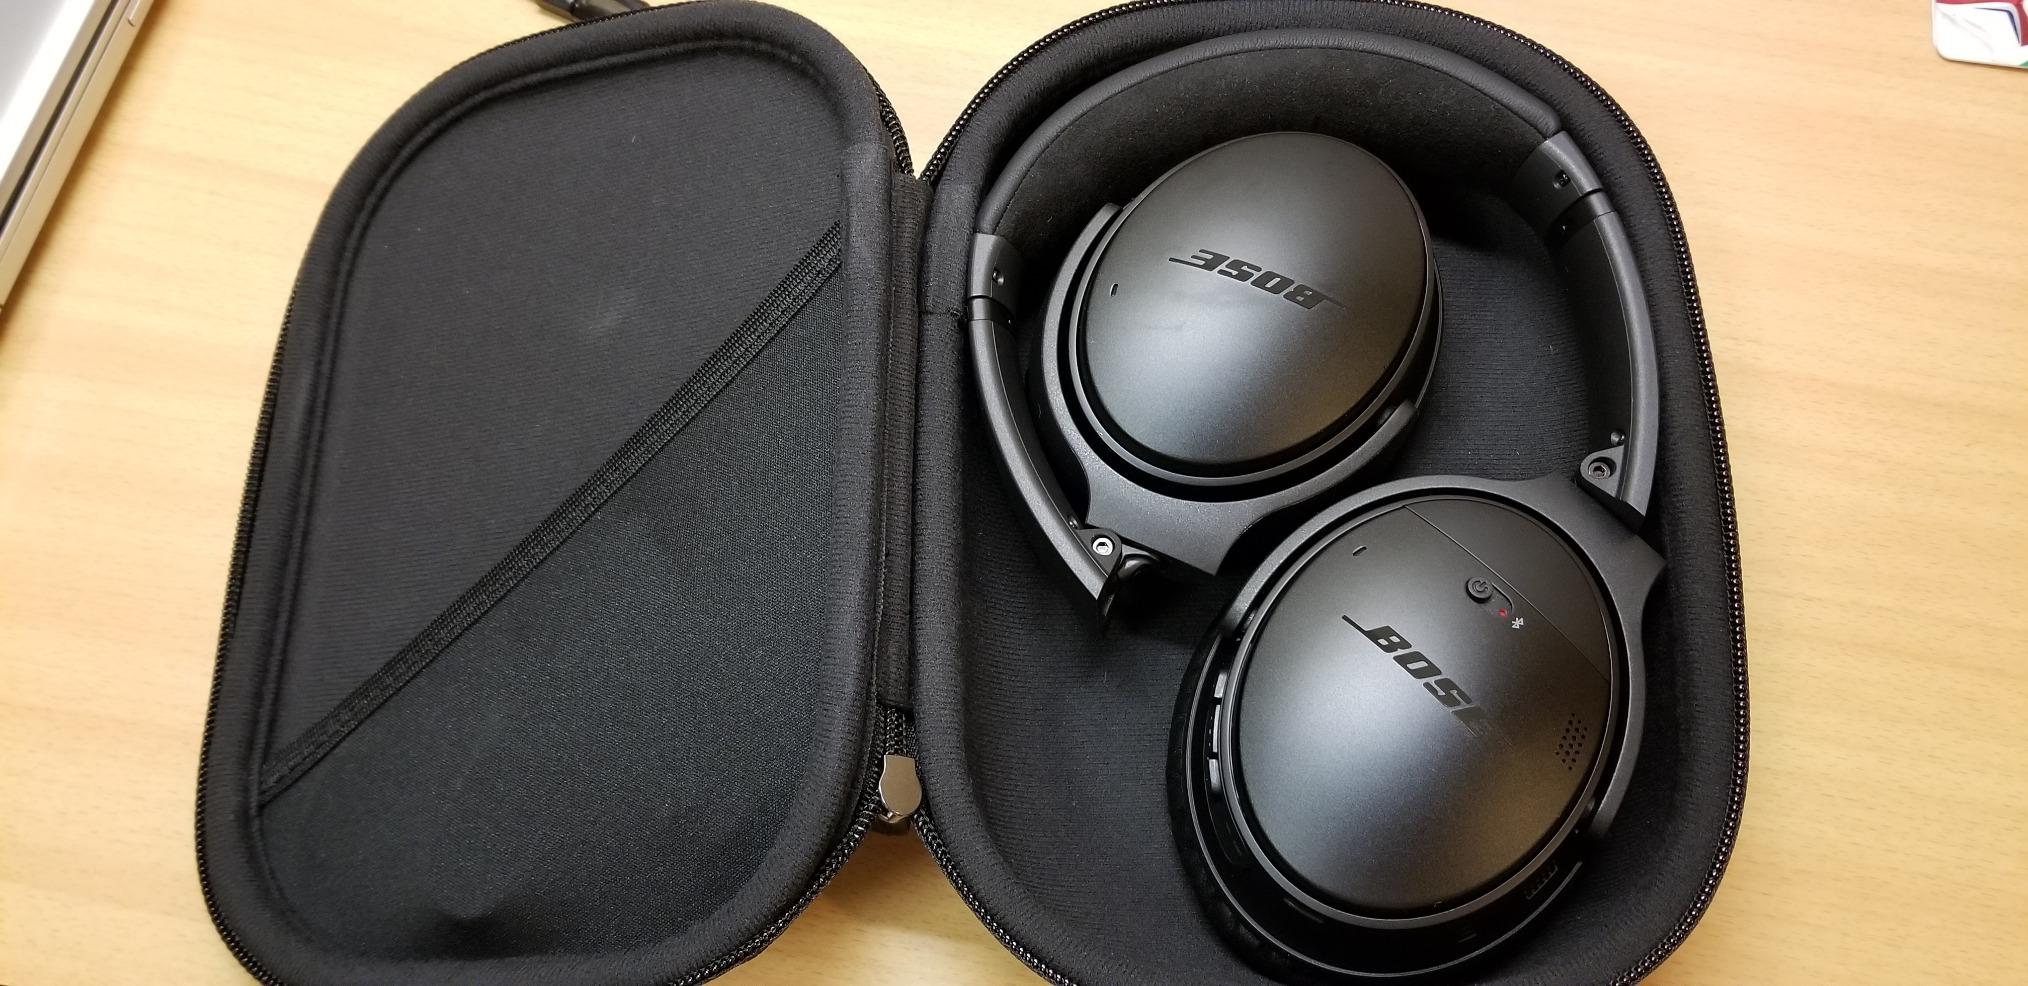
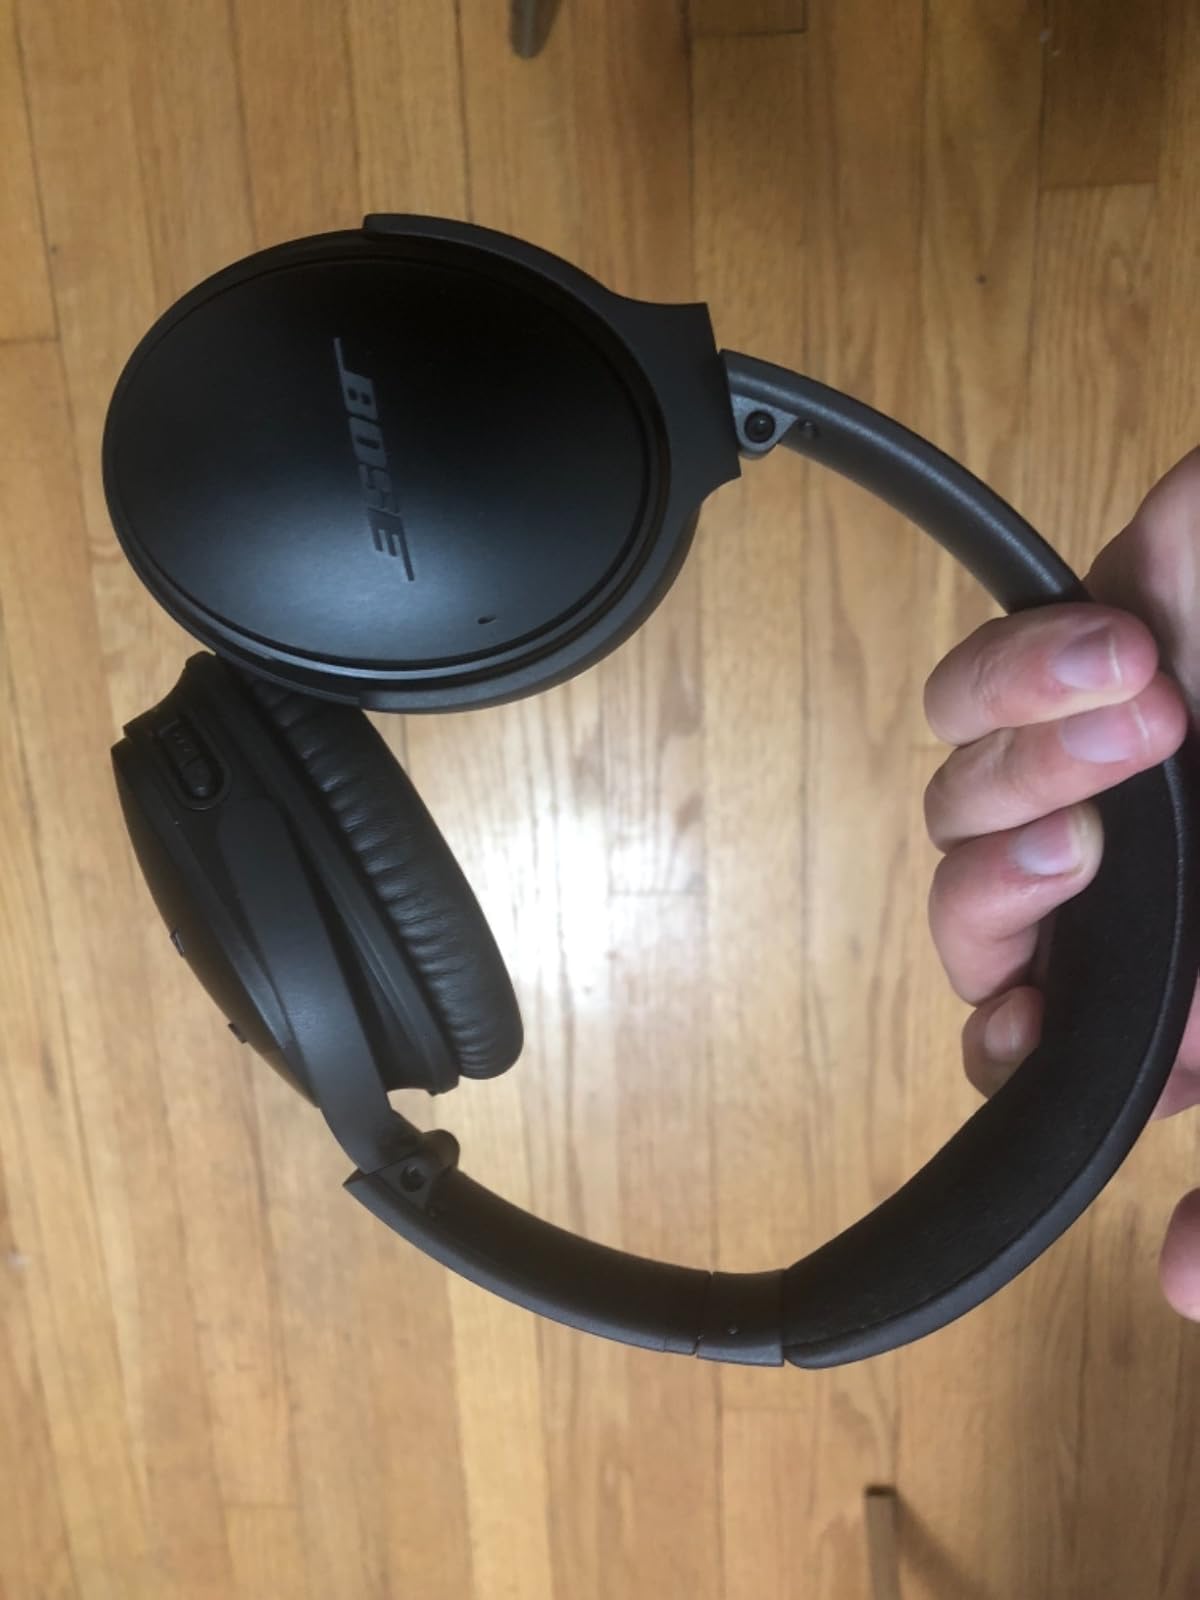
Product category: headphones
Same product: yes